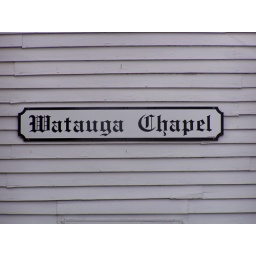
This sign is located above the red door of the church.